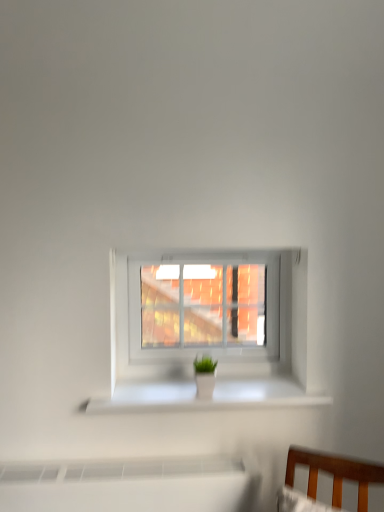
Question: From a real-world perspective, can you point to a free location above white glossy planter at center? Please provide its 2D coordinates.
Answer: [(0.419, 0.759)]